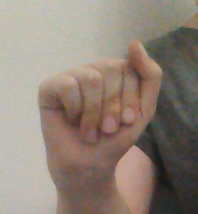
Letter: saad